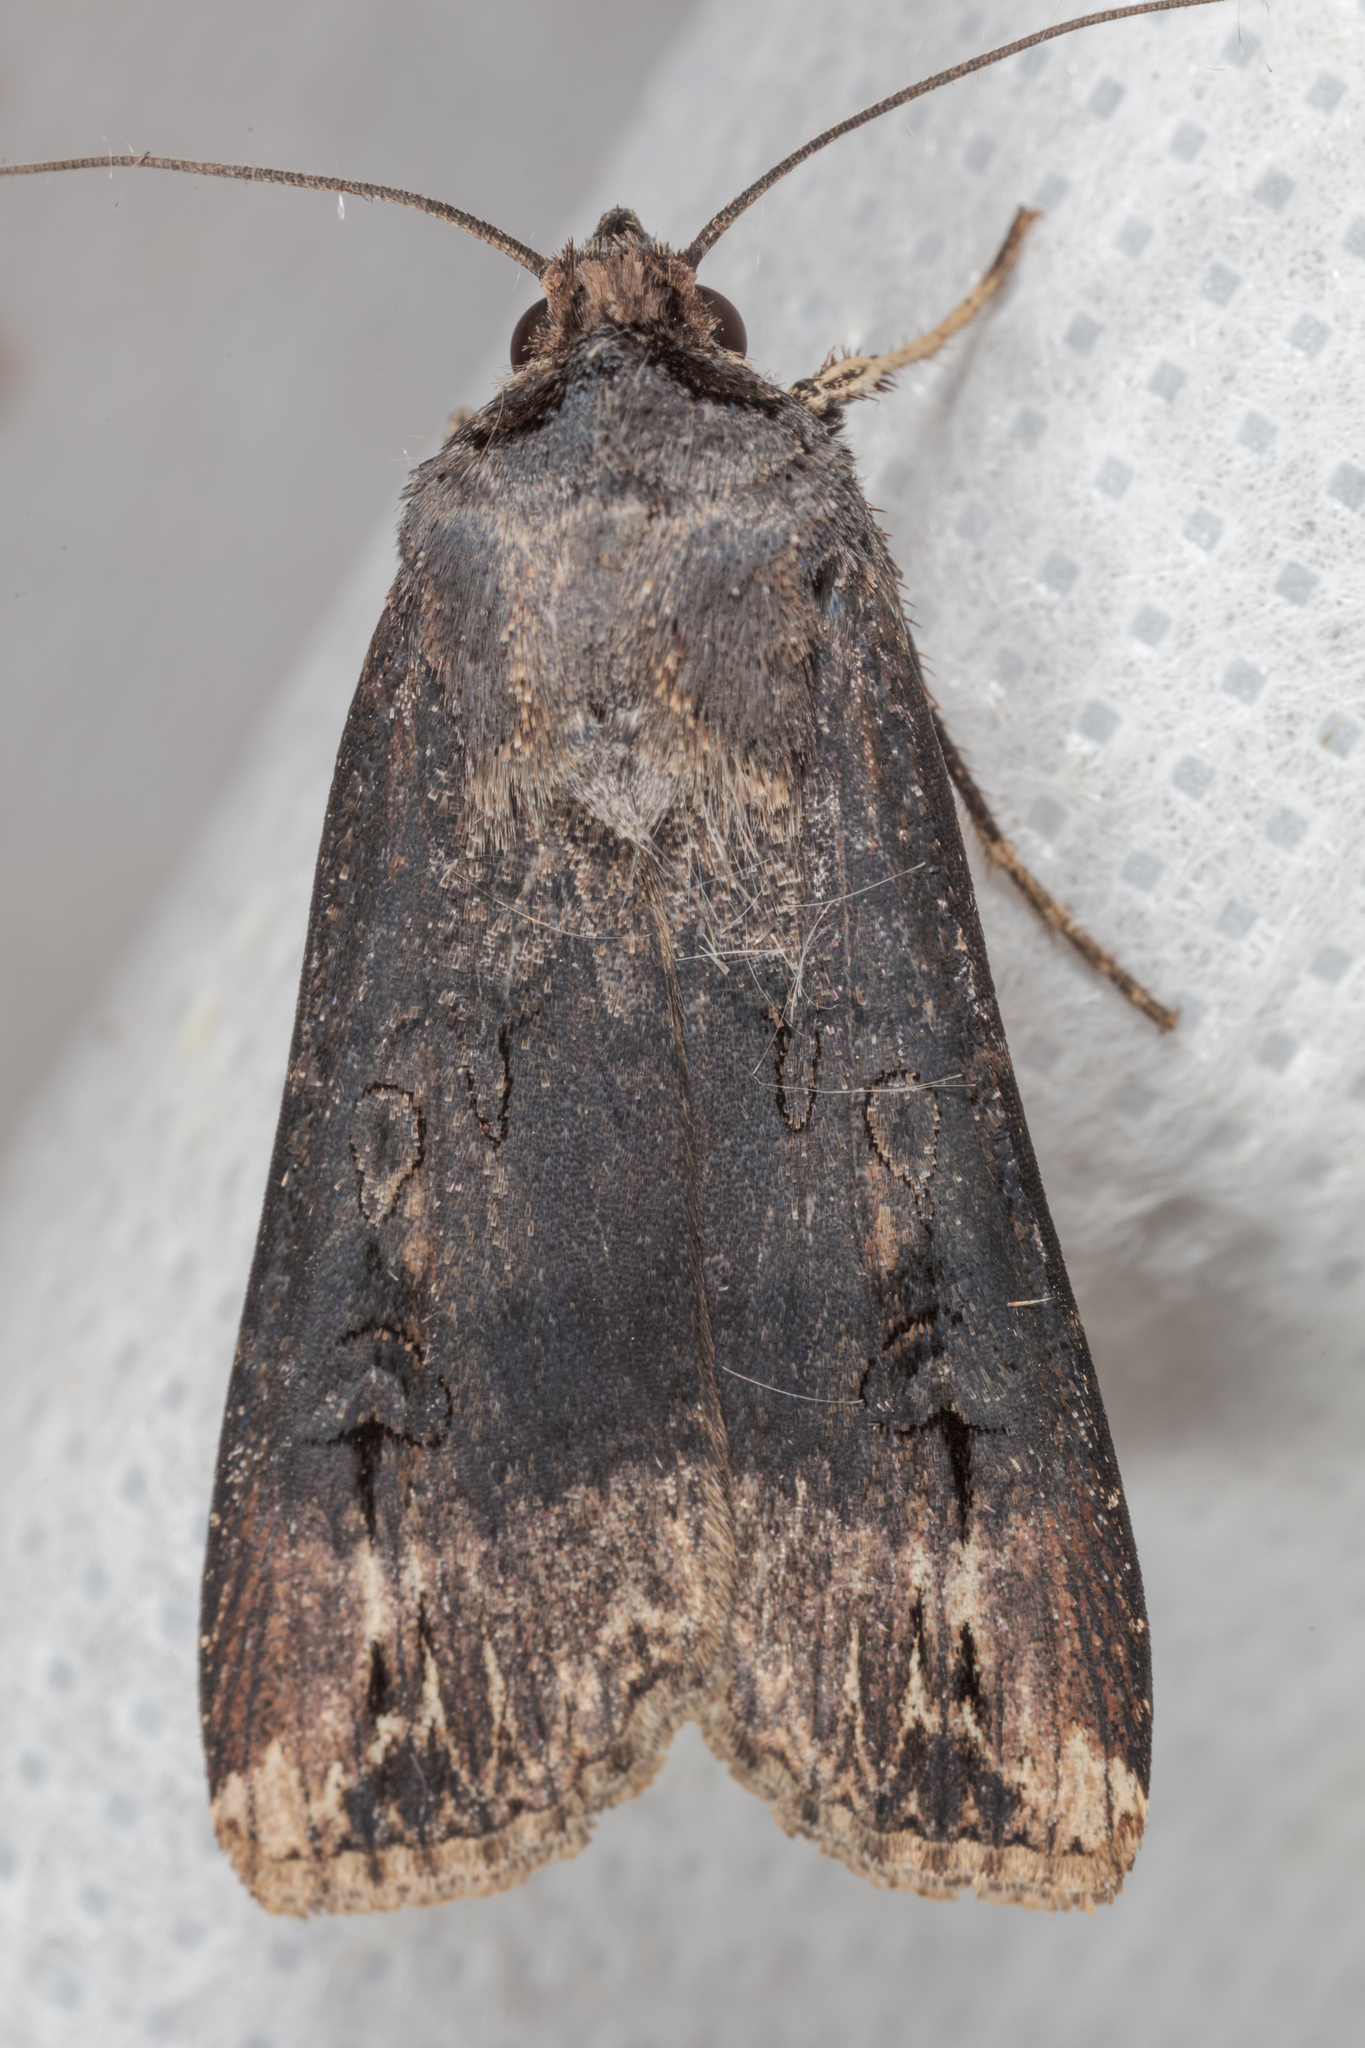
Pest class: cutworms